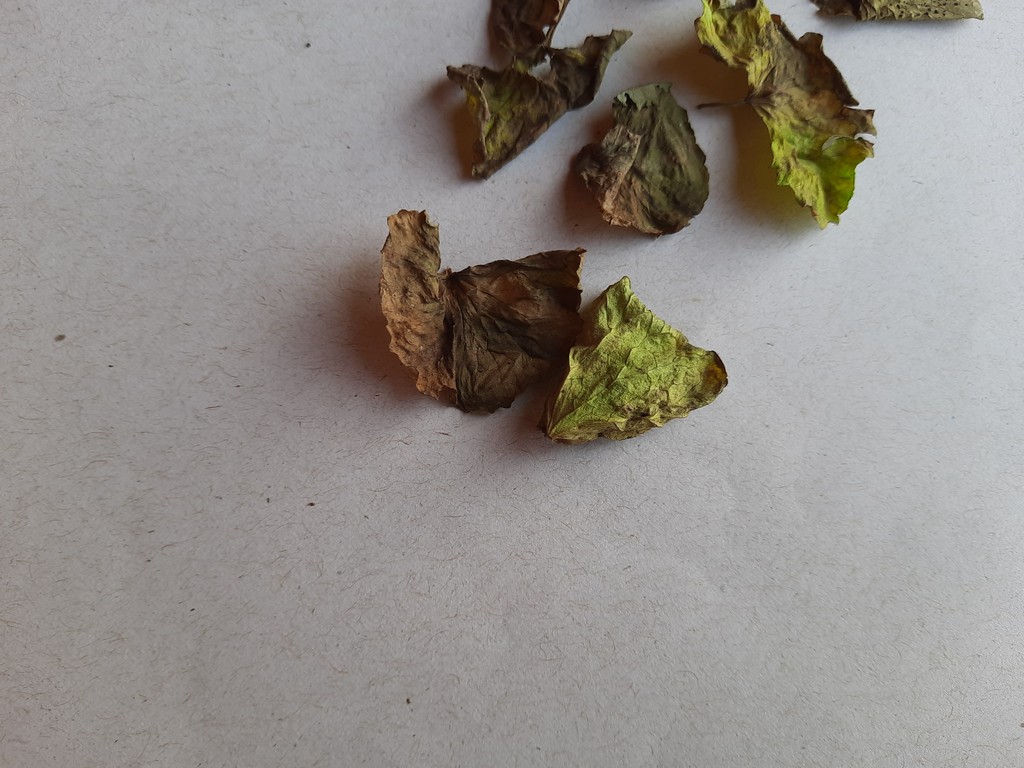
Label: Dried